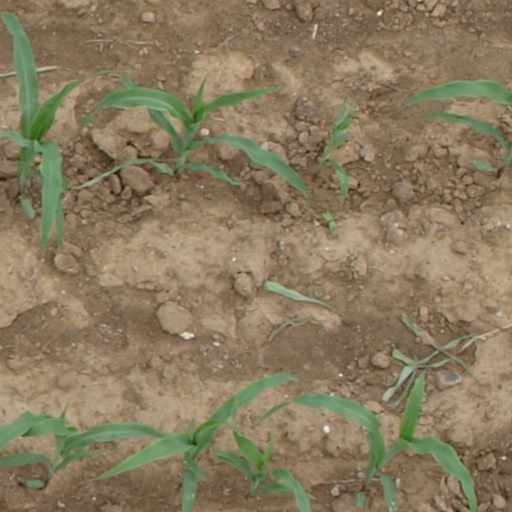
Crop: maize; corn